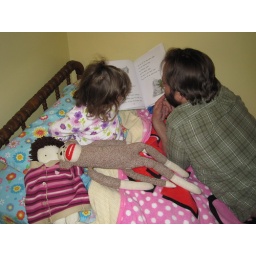
reading FROG AND TOAD with daddy, first night in her big girl bed